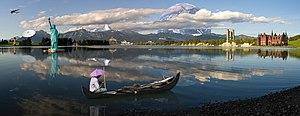
Photomontage réalisé en assemblant 16 photos différentes pour constituer un paysage, en utilisant le logiciel Adobe Photoshop. Bahasa Indonesia: Montase dari 16 foto menggunakan Photoshop. Македонски: Фотомонтажа од 16 слики изработена со Adobe Photoshop. 日本語: 16枚の写真を用いてフォトショップで作成したフォトモンタージュ Polski: Fotomontaż 16 różnych obrazów Português: Fotomontagem de 16 images, manipuladas digitalmente através do Photoshop com a intenção de formar uma paisagem real Русский: Фотомонтаж — композиция 16-и различных фотографий, из которых путём цифрового редактирования и наложения создаётся представление единого реалистичного пейзажа. Использованное ПО: Adobe Photoshop
Un photomontage est un assemblage de photographies obtenu par collage, par tirage, ou au moyen d'un logiciel, donnant à une photo un aspect différent, par incorporation d'une ou plusieurs parties ou de la totalité d'une autre photo et permettant toutes retouches et trucages.